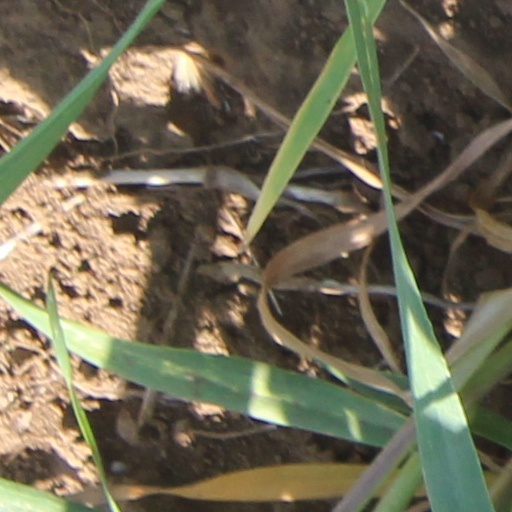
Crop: wheat